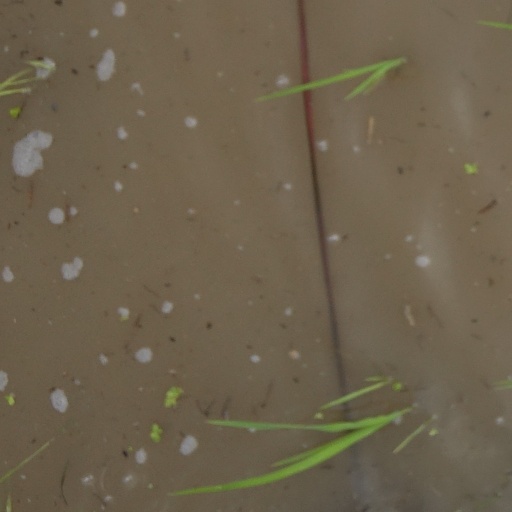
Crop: rice